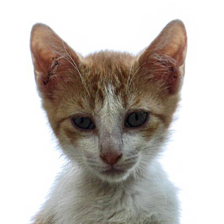
Label: animals